Djurgårdens IF (men's ice hockey)

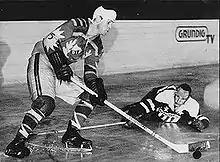
Sven "Tumba" Johansson

The section was restarted in 1938 in the sixth division (Klass VI) and the team consisted of former players like Einar "Stor-Klas" Svensson and Gustaf "Lulle" Johansson. The team only played three league games during this season; but this was enough to win the sixth division and get the team promoted to the fifth division. Problems arose when the club tried to recruit new players. Those who were asked to join the team thought the inquiry was some kind of joke. However, the club managed to gather enough players to take part in the following season's matches. These players had mainly played bandy and football prior to joining the hockey team. The plan for the coming seasons was to get promoted every year until the club reached the highest division again. Thus the 1940s consisted mainly of climbing in the league system.